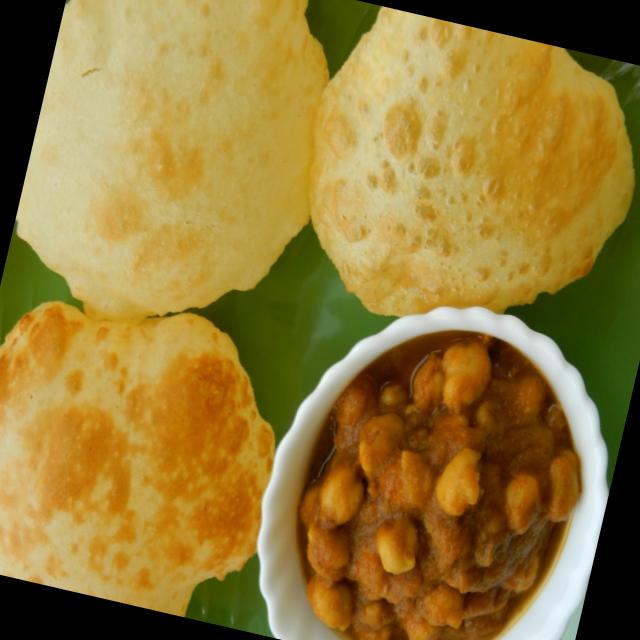
Dish: chole_bhature